Idealism

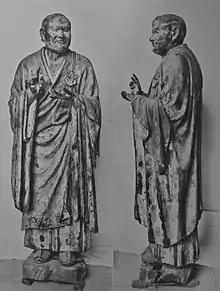
Statue of Vasubandhu (jp. Seshin), Kōfuku-ji, Nara, Japan

Whatever the case, the works of Vasubandhu (fl. c.360) certainly include a refutation of mind-independent "external" objects (Sanskrit: bāhyārtha) and argue that the true nature of reality is beyond subject-object distinctions. He views ordinary conscious experience as deluded in its perceptions of an external world separate from itself (which does not exist), and instead argues that all there is "vijñapti" (ideas, mental images, conscious appearances, representations). Vasubandhu begins his "Twenty verses" ("Viṃśikā") by affirming that "all this [everything we take to exist] is mere appearance of consciousness ["vijñapti"], because of the appearance of non-existent objects, just as a man with an eye disease sees non-existent hairs" (Viṃś.1). His main argument against external objects is a critique of the atomist theories of his realist opponents (Nyāya and Abhidharma theorists).